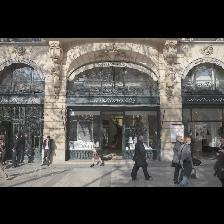
Label: Human